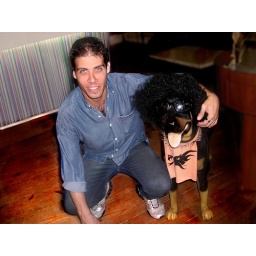
My goal in life is to be as good of a person my dog already thinks I am.